Active Denial System

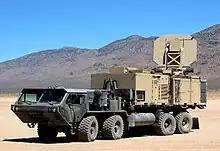
An operational version of the Active Denial System (2008)

On June 21, 2010, Lt. Col. John Dorrian, a spokesman for the NATO forces commander General Stanley McChrystal, confirmed in an e-mail to "Wired" reporter Noah Shachtman that the ADS was deployed in Afghanistan. The spokesman added however that the system had not yet been used operationally.